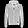
Label: Coat